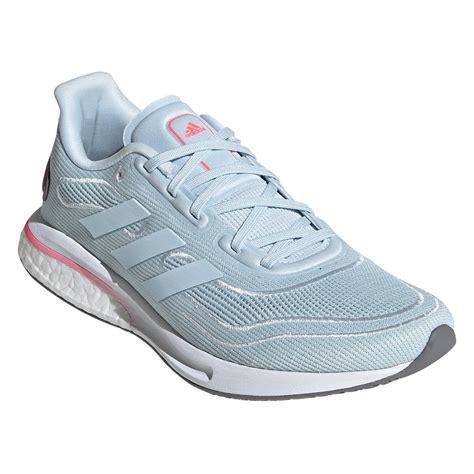
Brand: Adidas
Model: Supernova